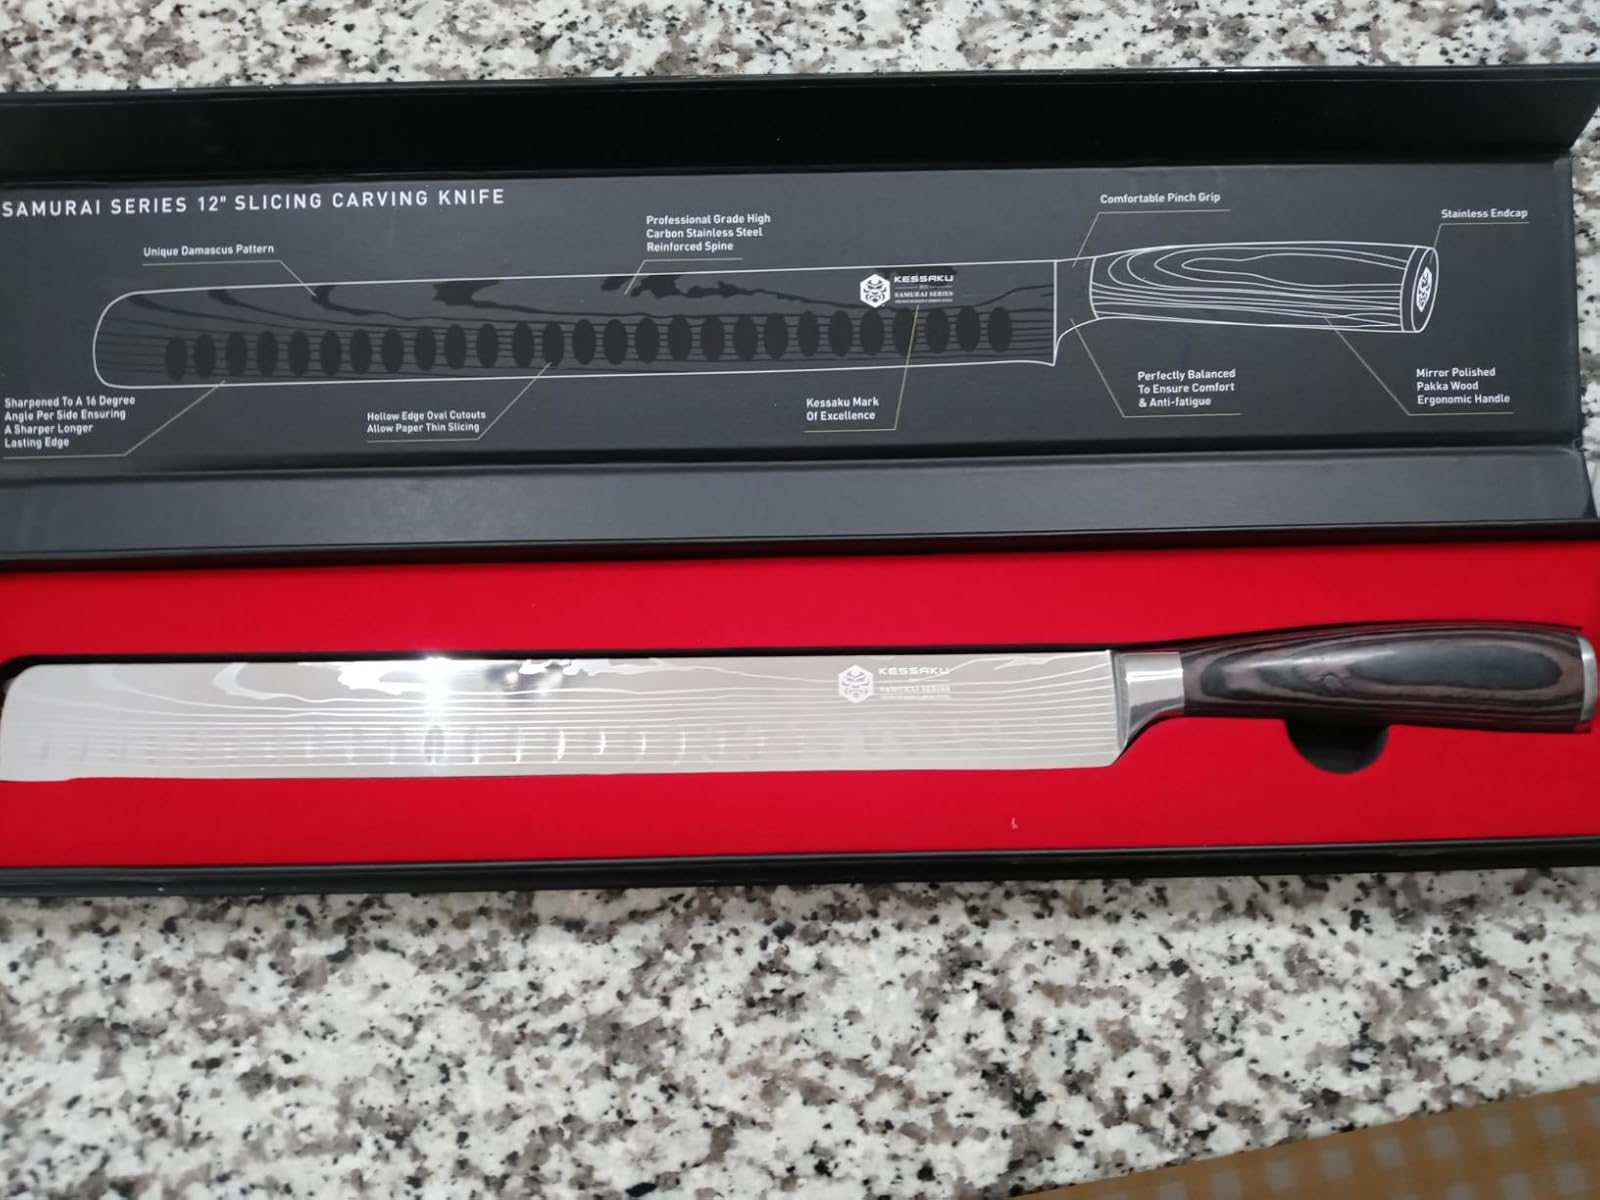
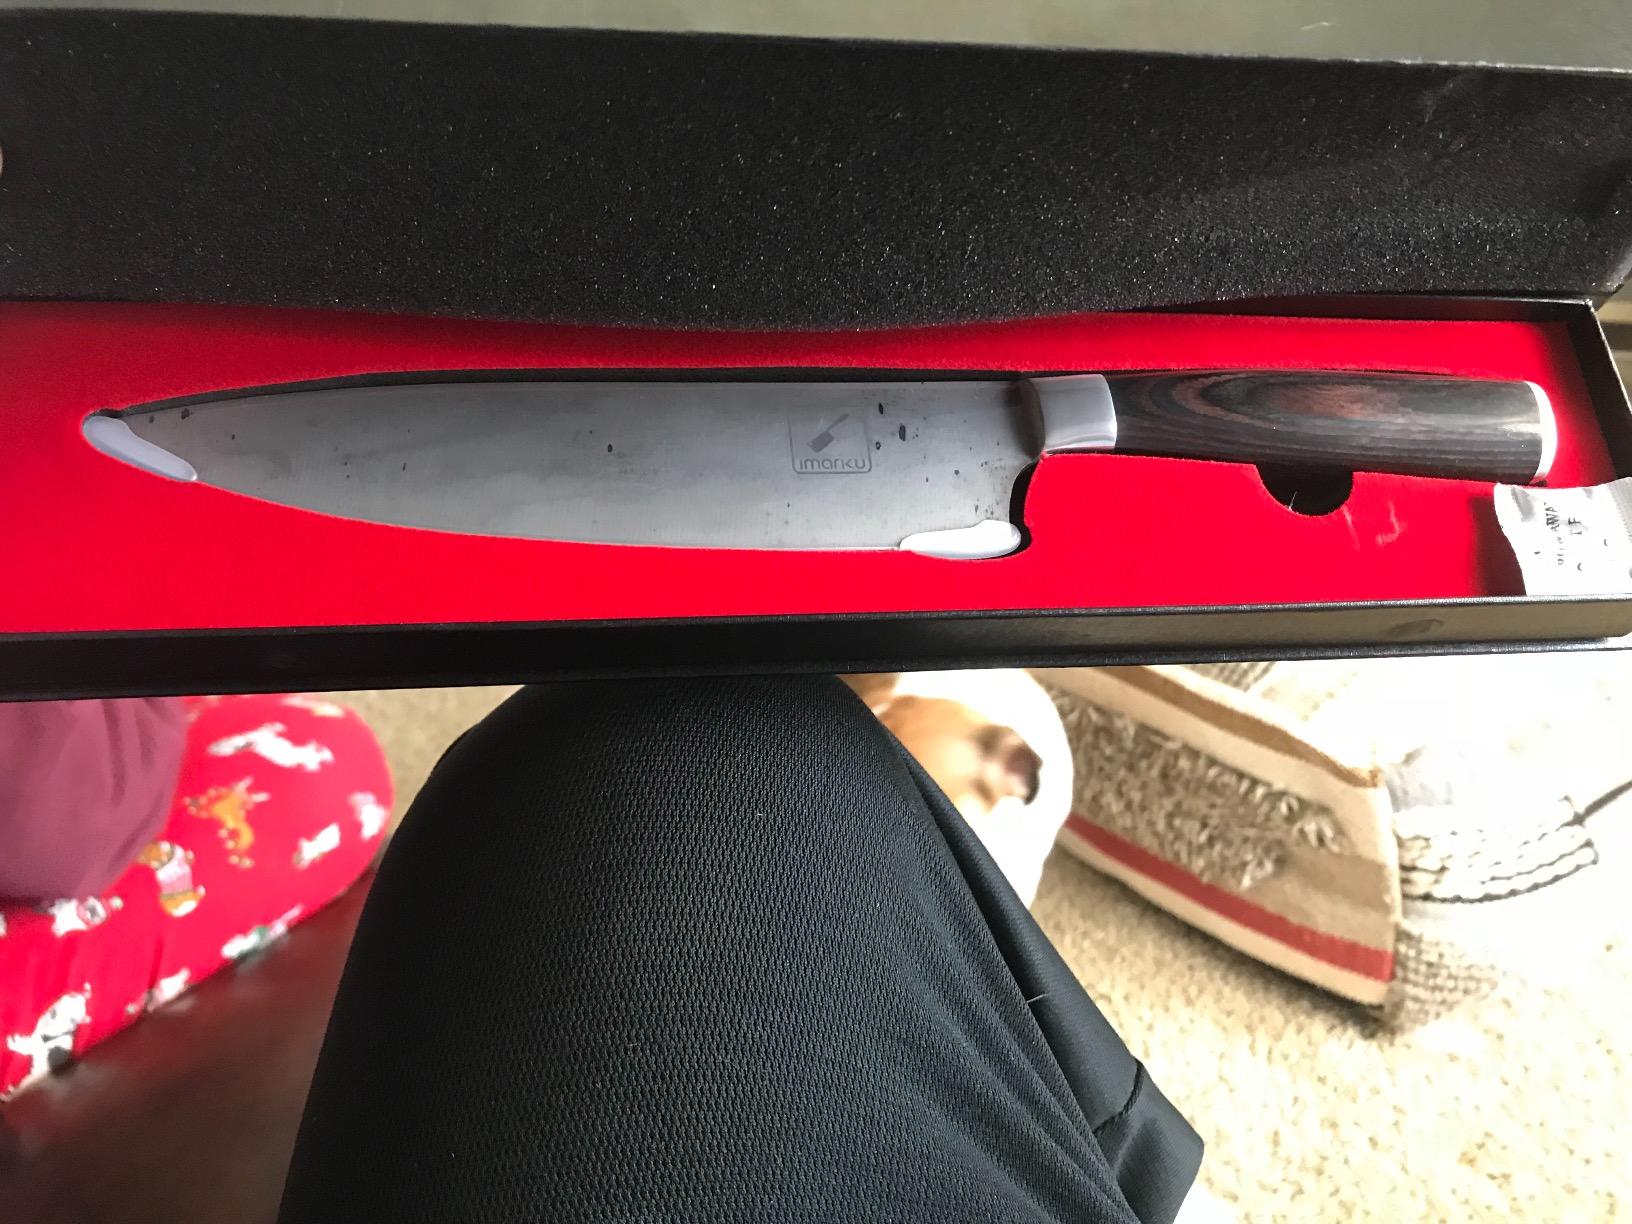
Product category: items_knife
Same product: no